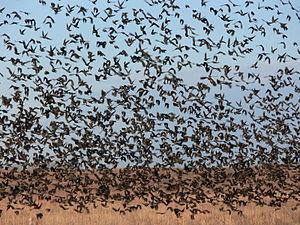
La pluie d’animaux est un phénomène météorologique extraordinaire de chute du ciel de nombreux animaux, souvent d'une seule espèce. Cette précipitation atypique est accompagnée ou non d'une averse classique. On trouve témoignage du phénomène dans de nombreux pays et à de nombreuses époques, et il a suscité mystères et controverses à travers l'Histoire. Ce type de phénomène n'ayant jamais été observé directement par des climatologues, les différentes explications proposées sont davantage du domaine de la spéculation.